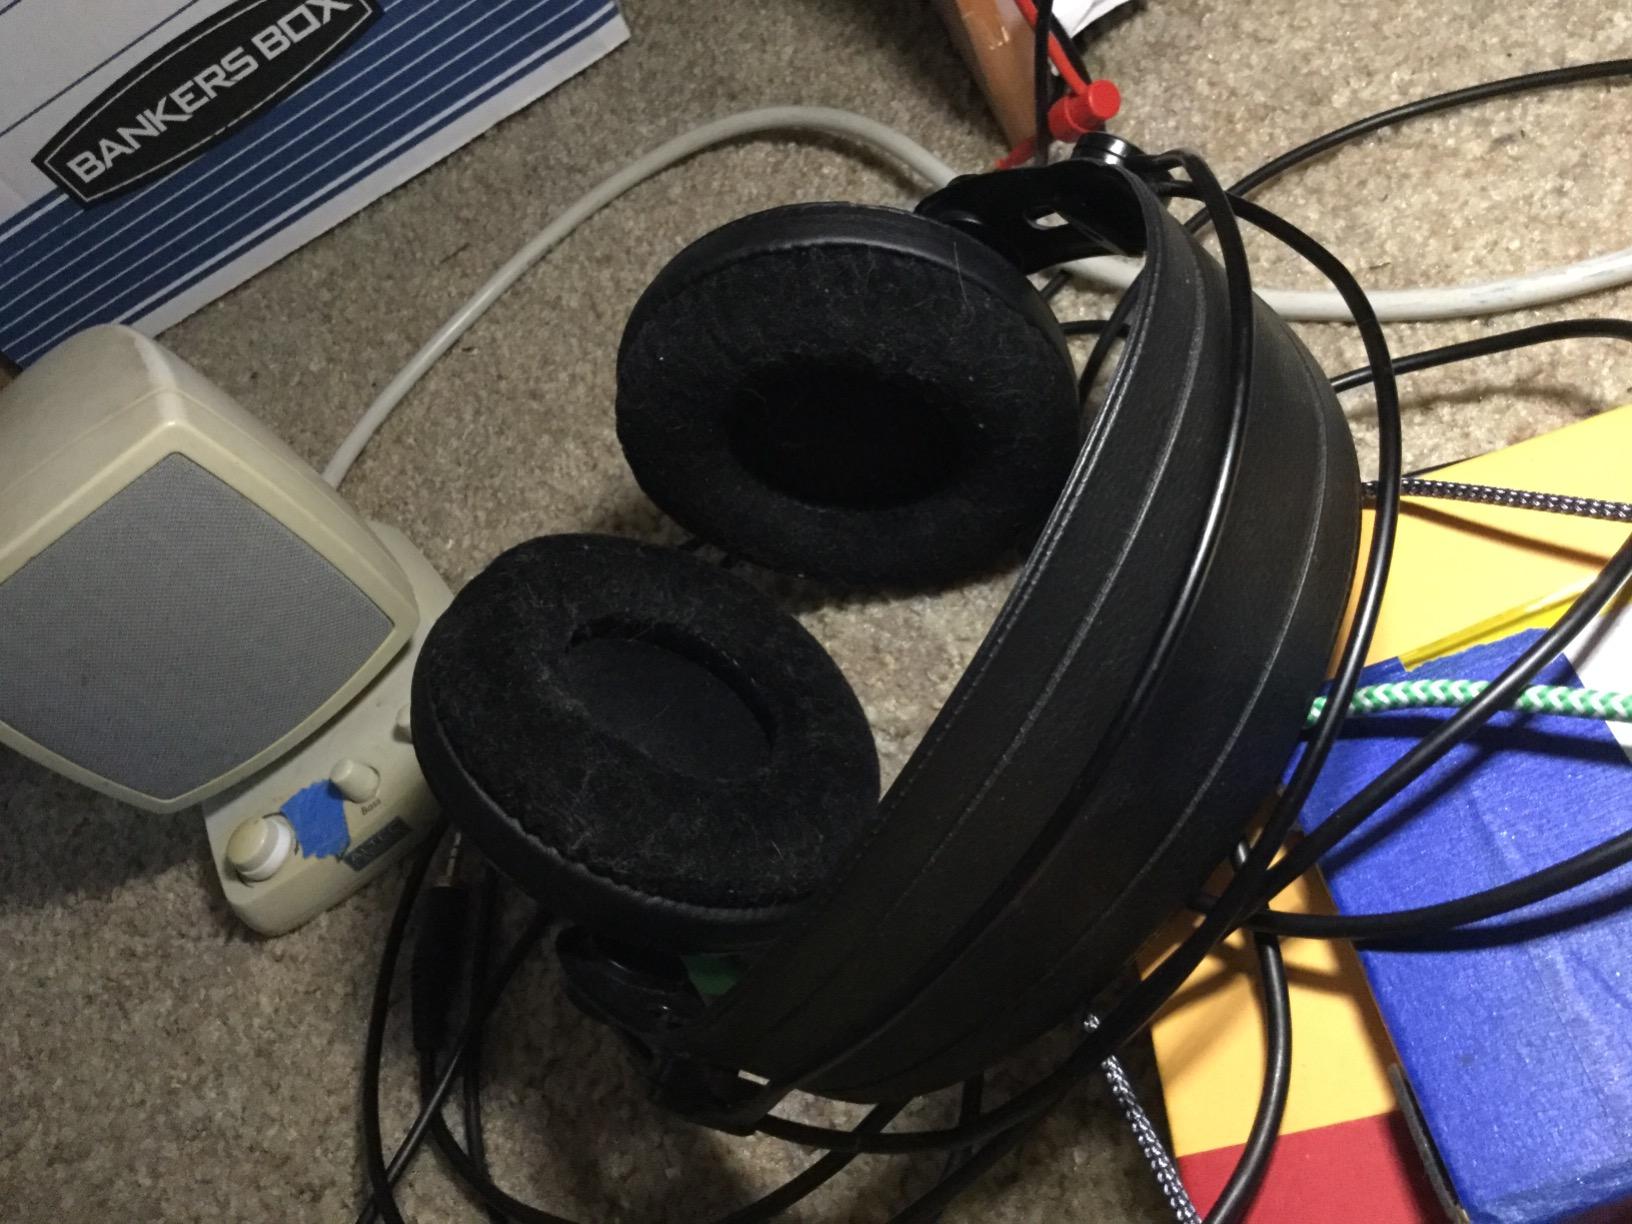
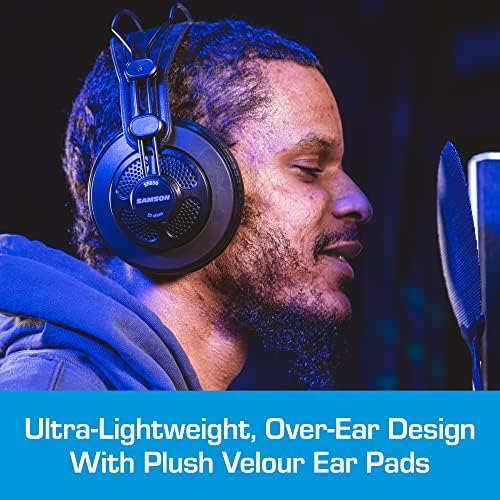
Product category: headphones
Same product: yes